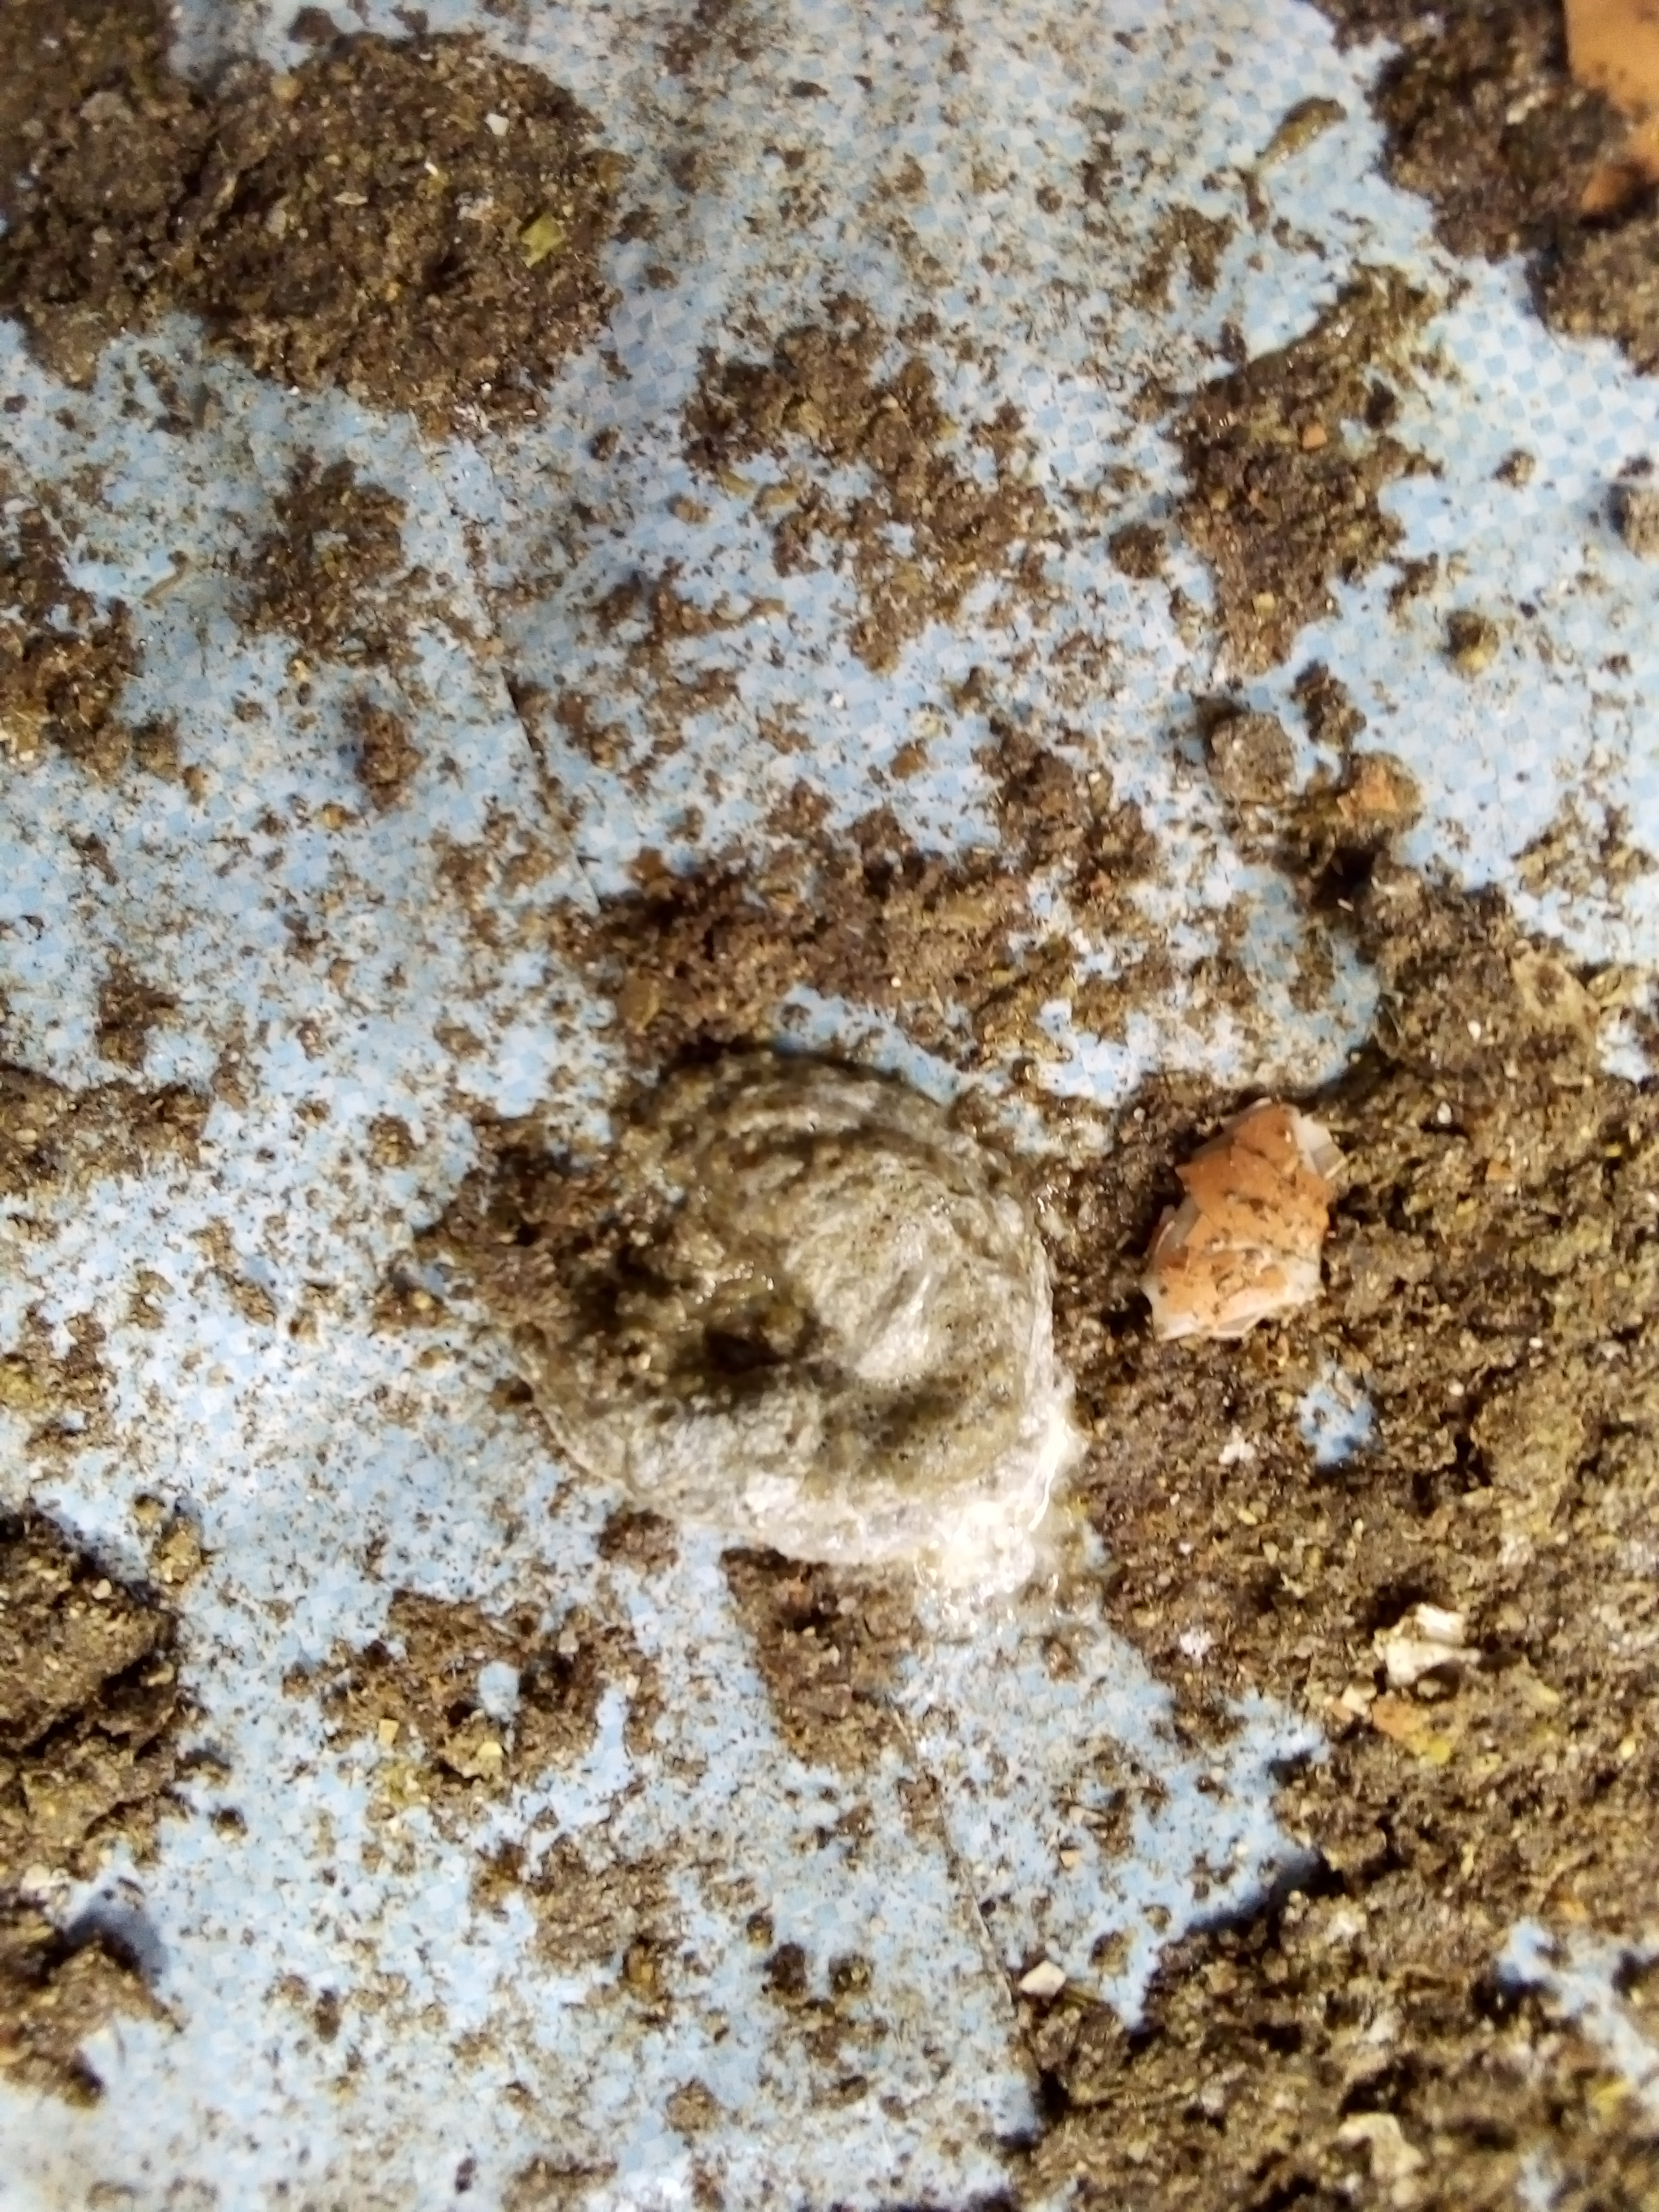
PCR-confirmed diagnosis: Salmonella